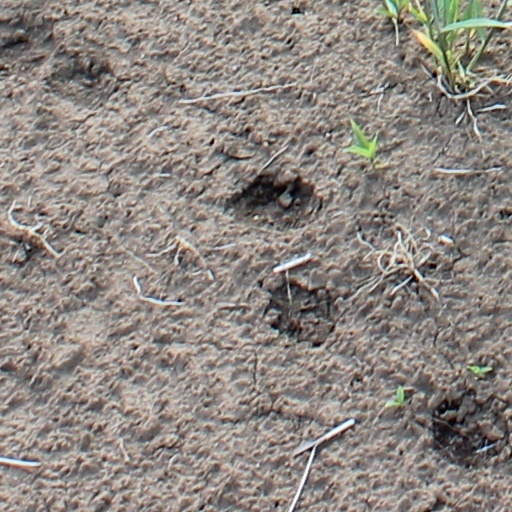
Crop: wheat